Answer in natural language. Where is Pillow with respect to white color dining table? Choose between the following options: left or right
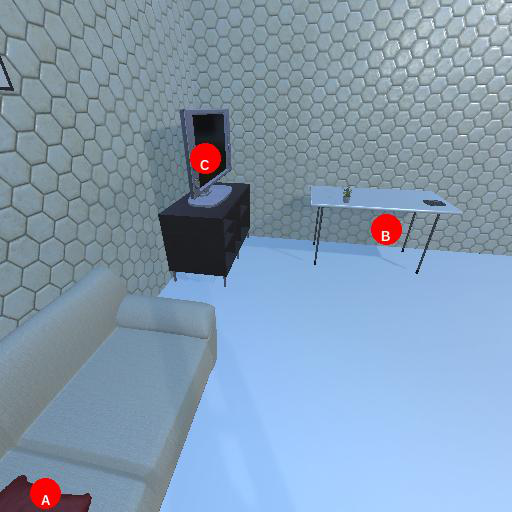
<answer>left</answer>